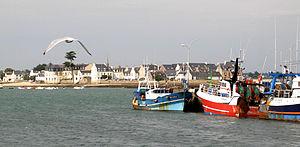
L'Île-Tudy [il tydi] est une commune du département du Finistère, en Bretagne. Elle est située sur la presqu'île du même nom, située sur la rive gauche de l'embouchure de la Rivière de Pont-l'Abbé, face à Loctudy situé sur la rive droite, et se trouve à 20 km de Quimper.